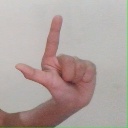
अक्षर: ल